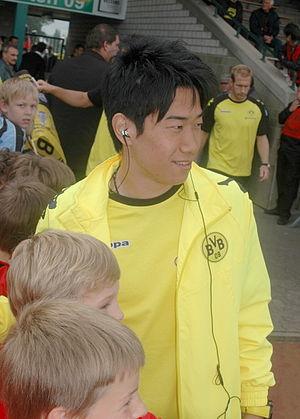
Cet article recense les coups du chapeau marqués en Premier League.